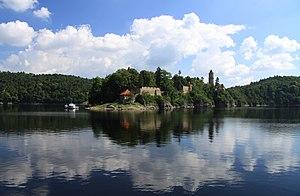
Zvíkovské Podhradí est une commune du district de Písek, dans la région de Bohême-du-Sud, en République tchèque. Sa population s'élevait à 208 habitants en 2020.
Le château de Zvíkov est un château du district de Písek, dans la région de Bohême-du-Sud, en République tchèque. Il se trouve sur un promontoire rocheux qui domine la confluence de l'Otava et de la Vltava, dans la commune de Zvíkovské Podhradí. Il est surnommé « le Roi des châteaux tchèques ».